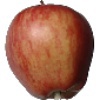
Label: Apple Red 1